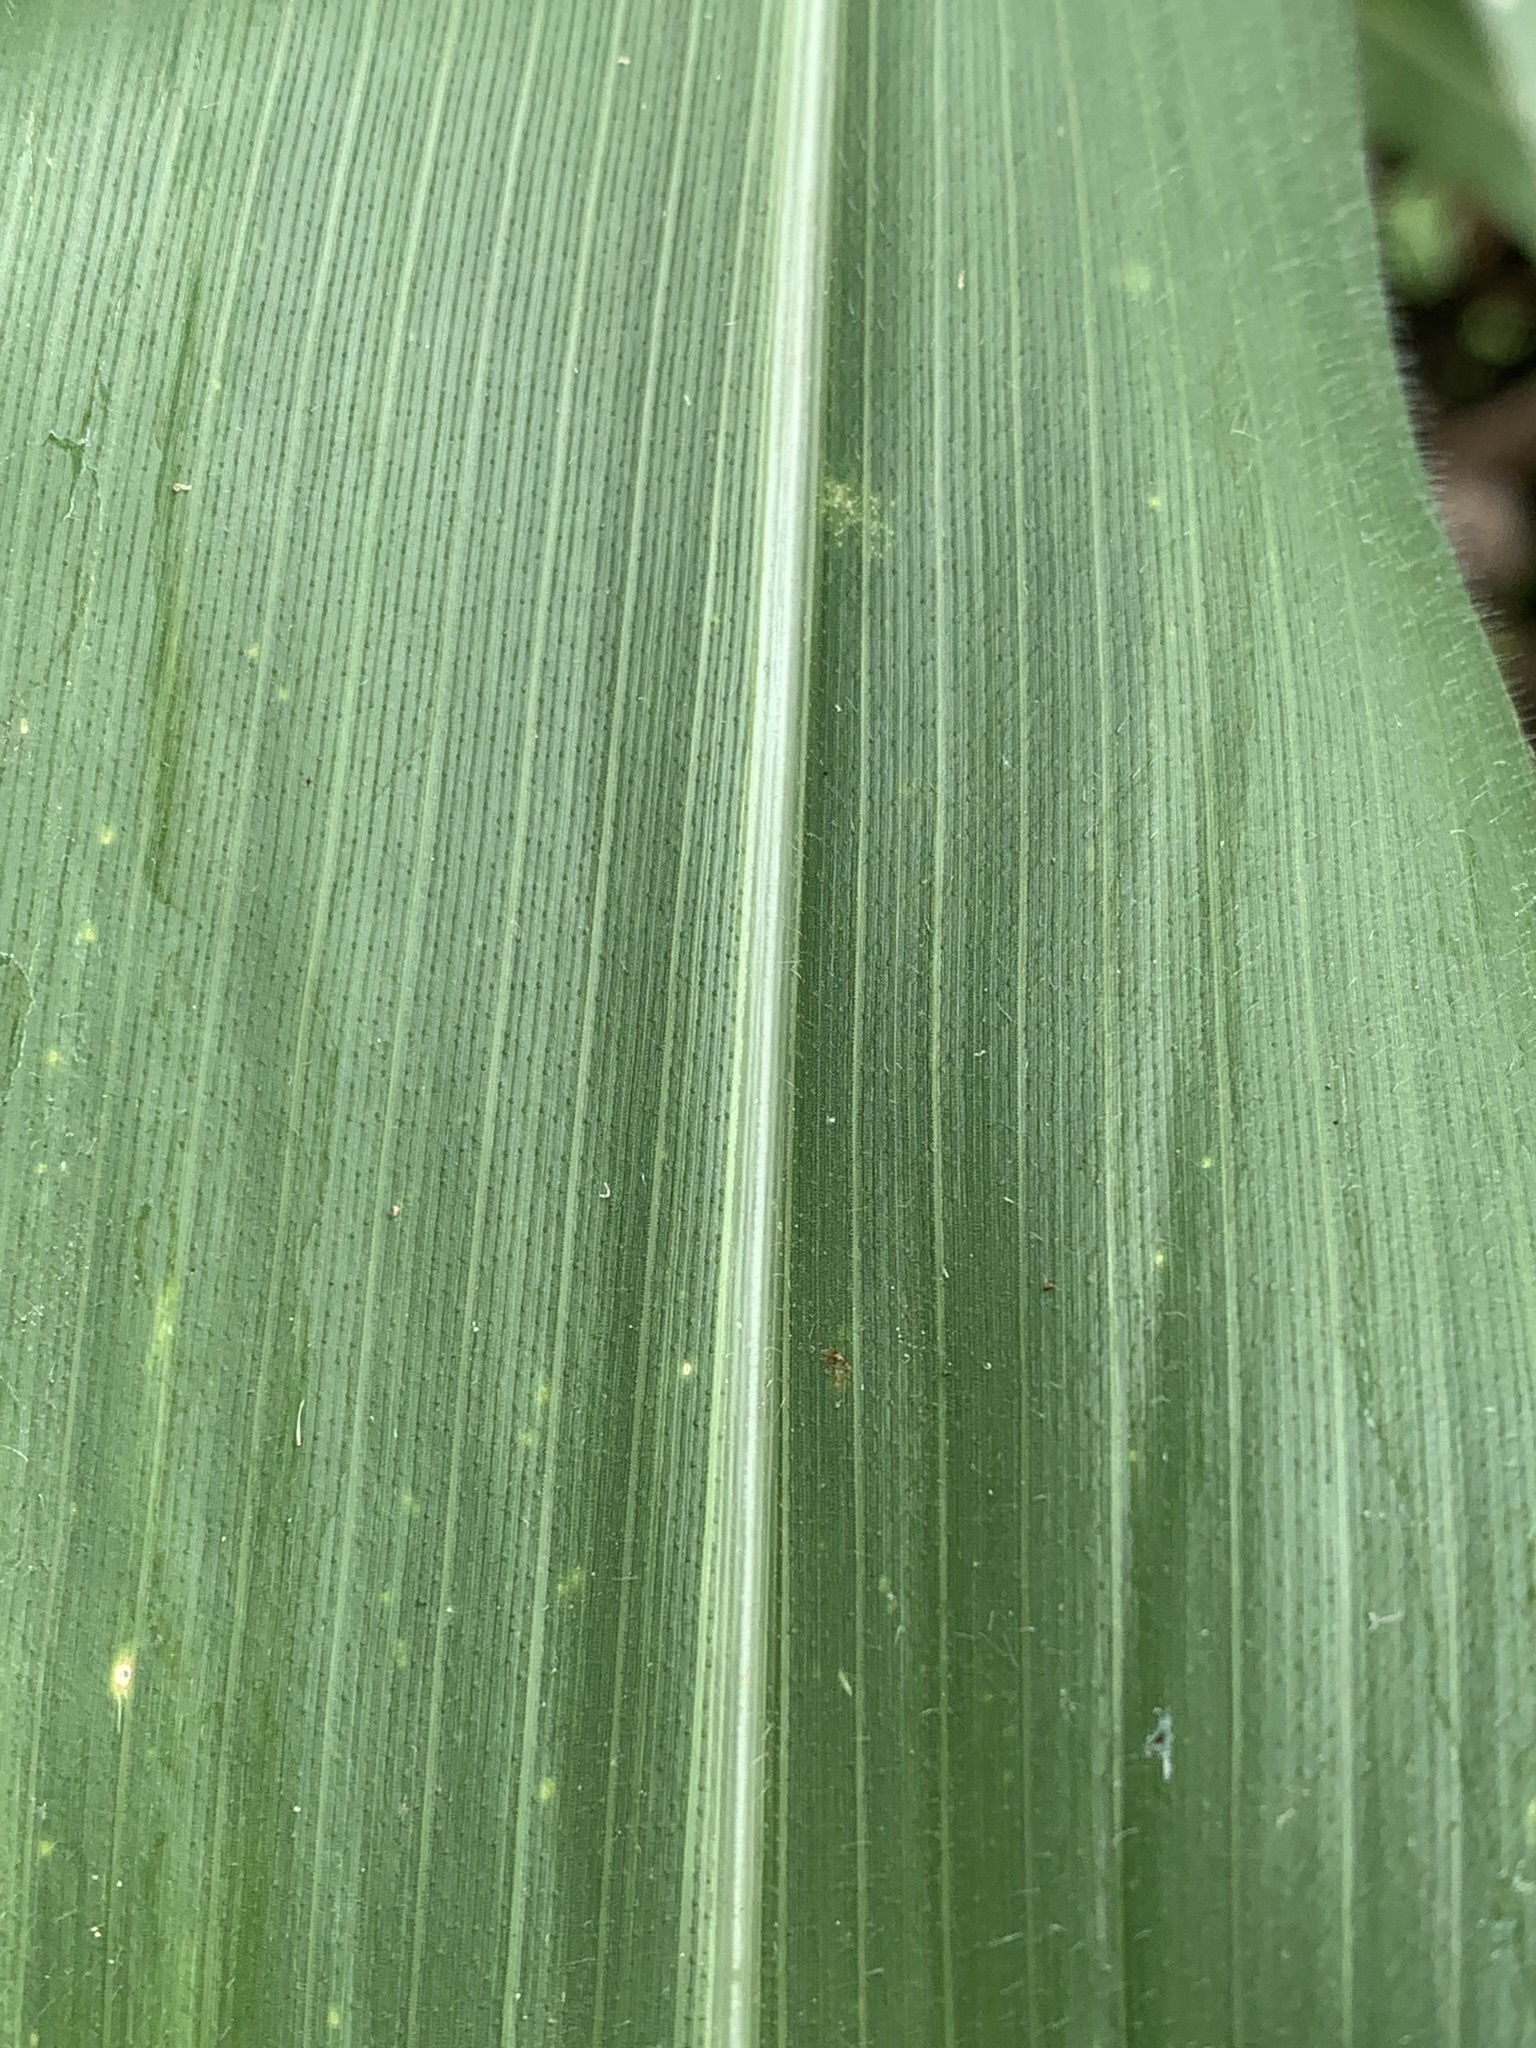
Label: Healthy